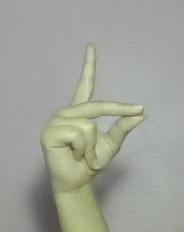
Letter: ta